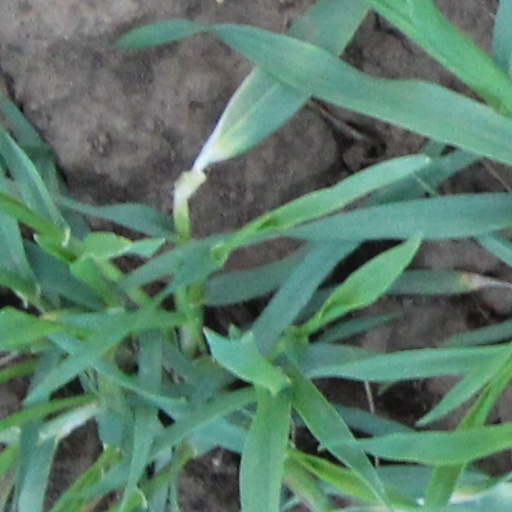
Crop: wheat